Richard Pynson

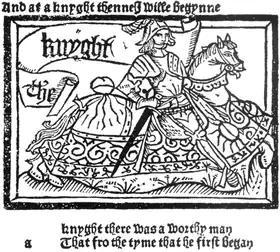
The knight in Pynson's 1492 edition of "The Canterbury Tales"

Pynson was Norman by birth. According to the antiquarian Joseph Ames, the official document (now lost) recording Pynson's subsequent English naturalisation, in about 1493, describes him as "Richardus Pynson in partibus Normand oriund" ("... originating in Norman parts"). The earliest presumed reference to him is in 1464, in a list of students enrolled at the University of Paris. It is not known when he moved to London, but the historian H. R. Plomer established that a Richard Pynson was a glover near the City of London in 1482 in the same parish in which a man of that name is recorded as a printer and bookbinder in the 1490s, although there is no firm evidence that they are the same person.